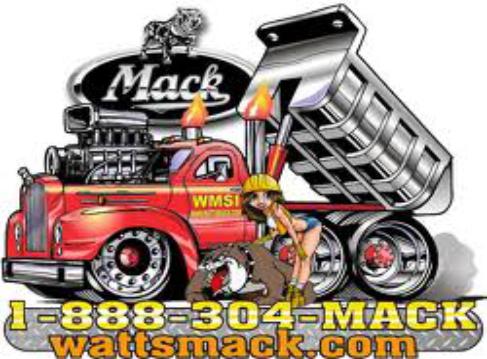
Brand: Mack & Dave's Department Store
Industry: Others